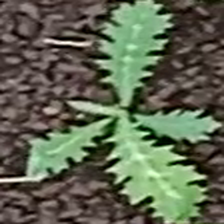
Weed species: Bilayat_(Mexicana_Argemone)